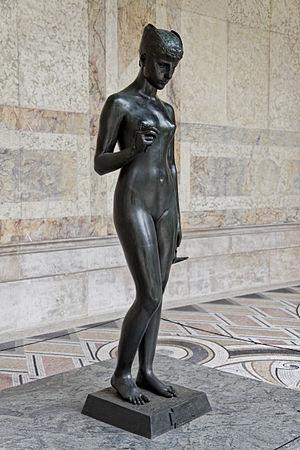
""Psyché sous l'empire du mystère"", œuvre qui vaudra à Hélène Bertaux une médaille d'or de première classe lors de l'exposition universelle de 1889."